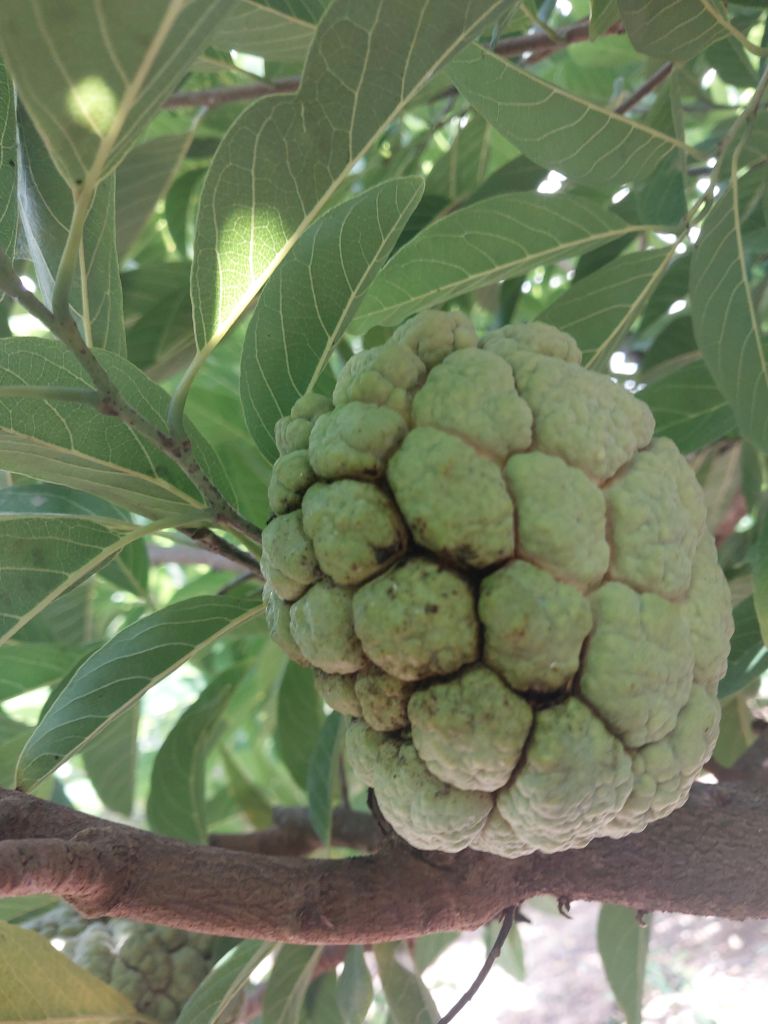
Disease label: Athracnose